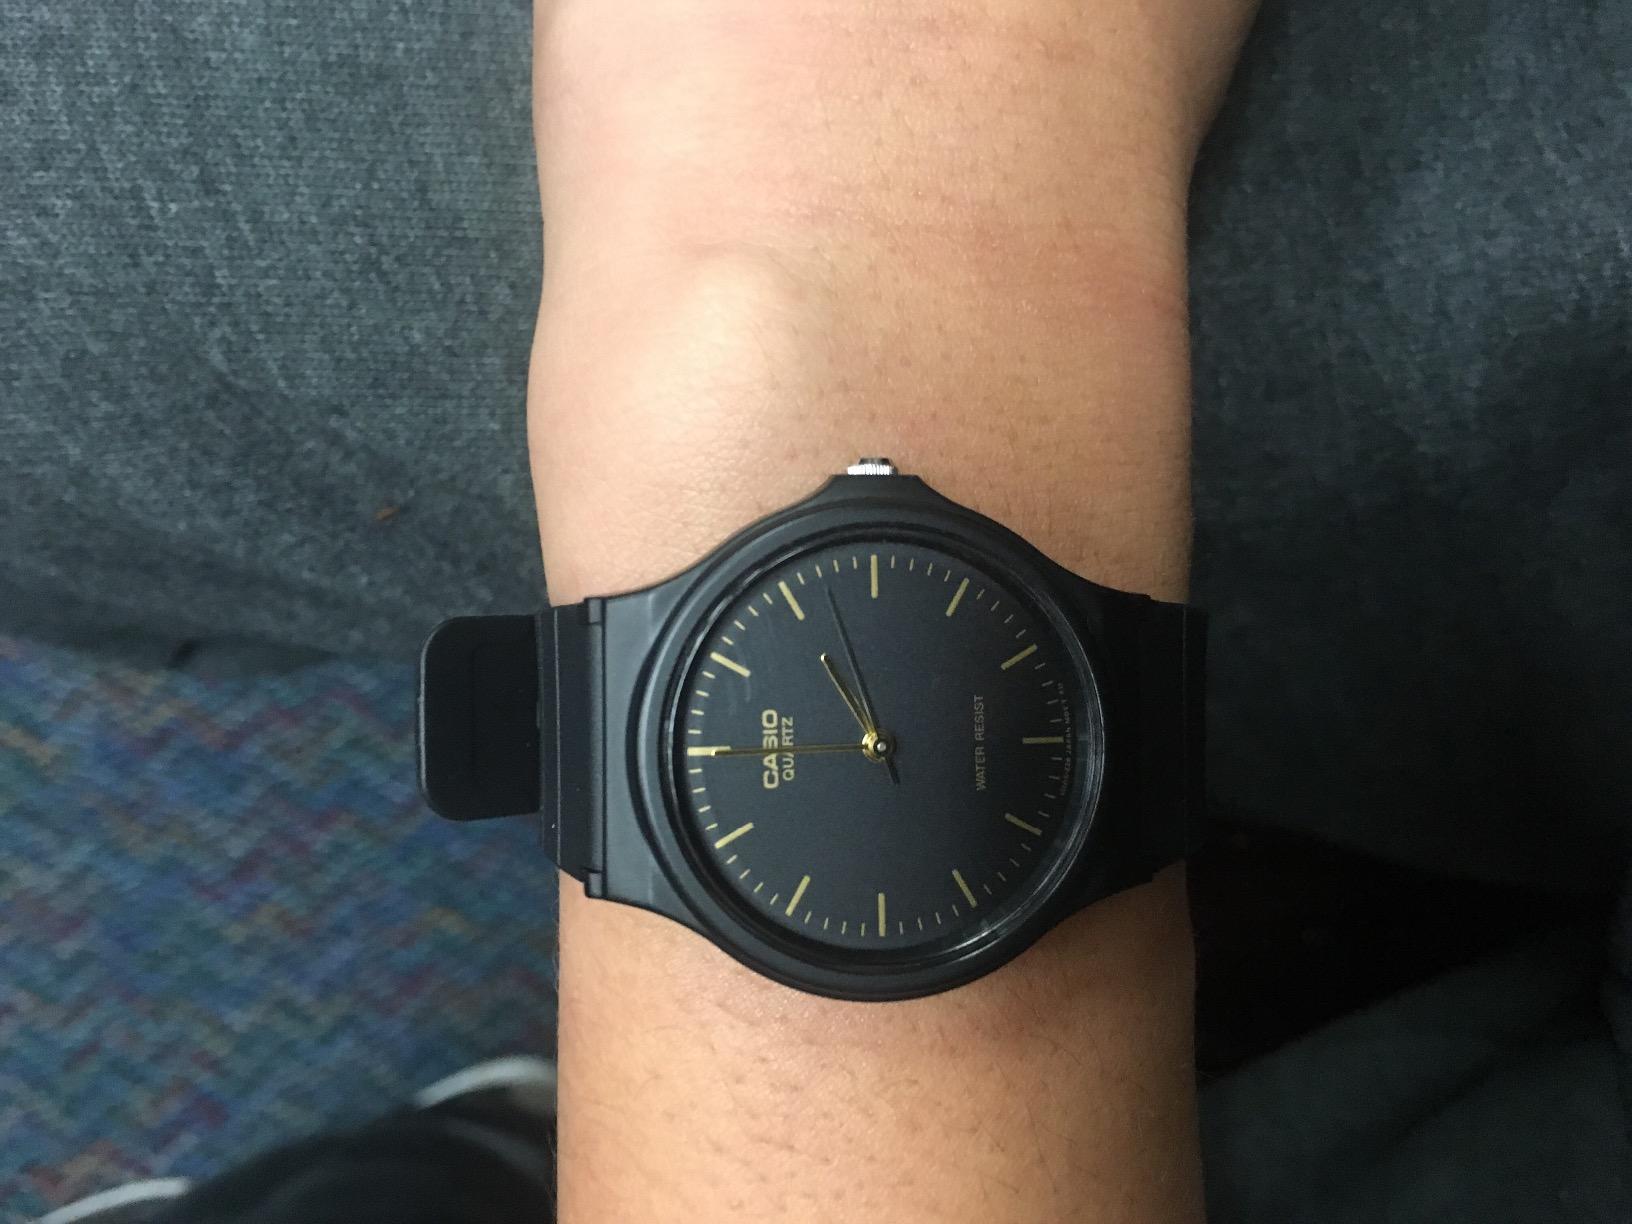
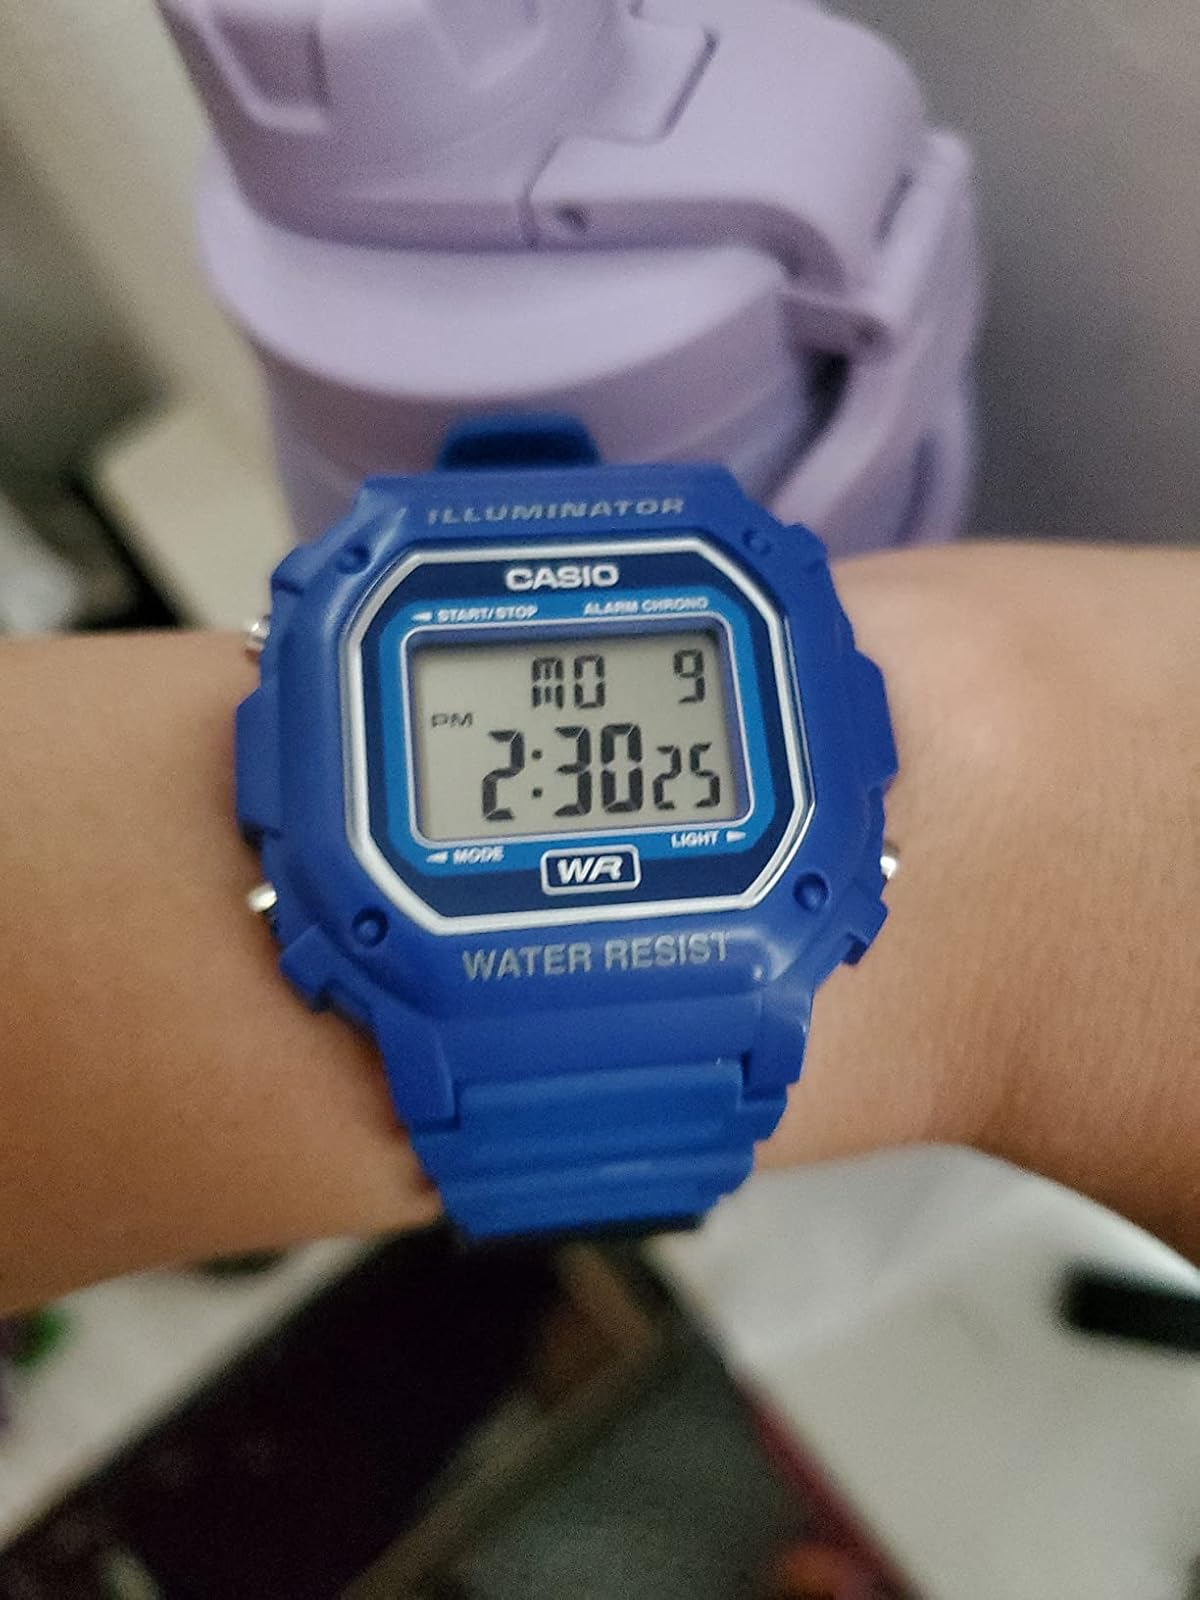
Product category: accessories_watch
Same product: no